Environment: real
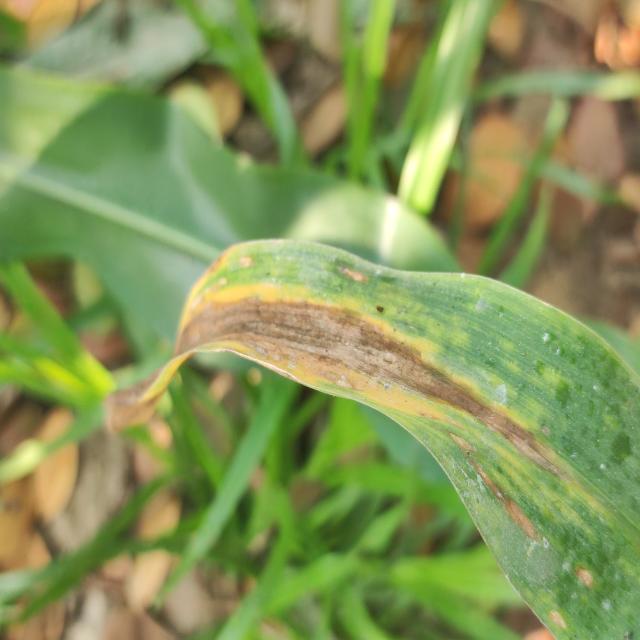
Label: nitrogen_deficiency